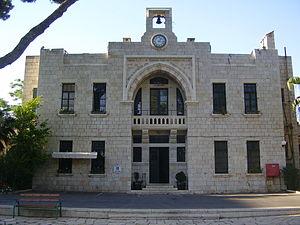
Le prosélytisme désigne l'attitude de personnes cherchant à convertir d'autres personnes à leur foi. Par extension, le prosélytisme désigne le zèle déployé afin de rallier des personnes à un dogme, une cause, une théorie ou doctrine, parfois en imposant des convictions. Le « nouveau converti » est dit prosélyte